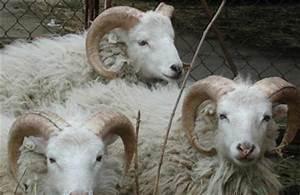
sheep